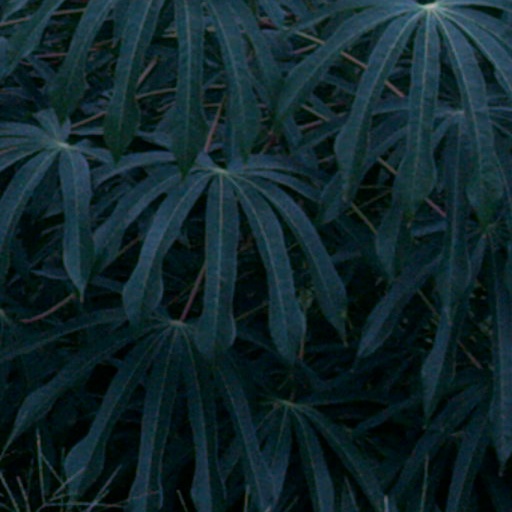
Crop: cassava